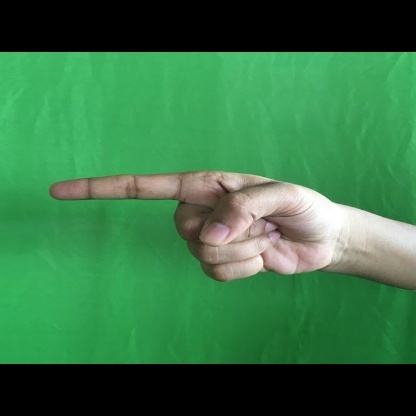
Mudra: Suchi